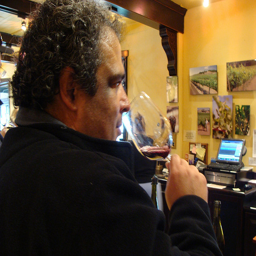
A man is sitting and enjoying a glass of wine.
A man drinking a glass of wine in front of a computer.
A man is sniffing a glass of wine
A man smelling red wine in a wine glass.
a man holding a wine glass to the tip of his nose